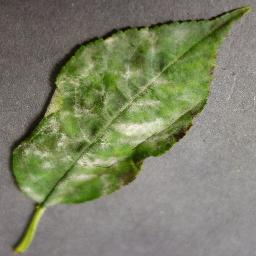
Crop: cherry
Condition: (including_sour)_powdery_mildew